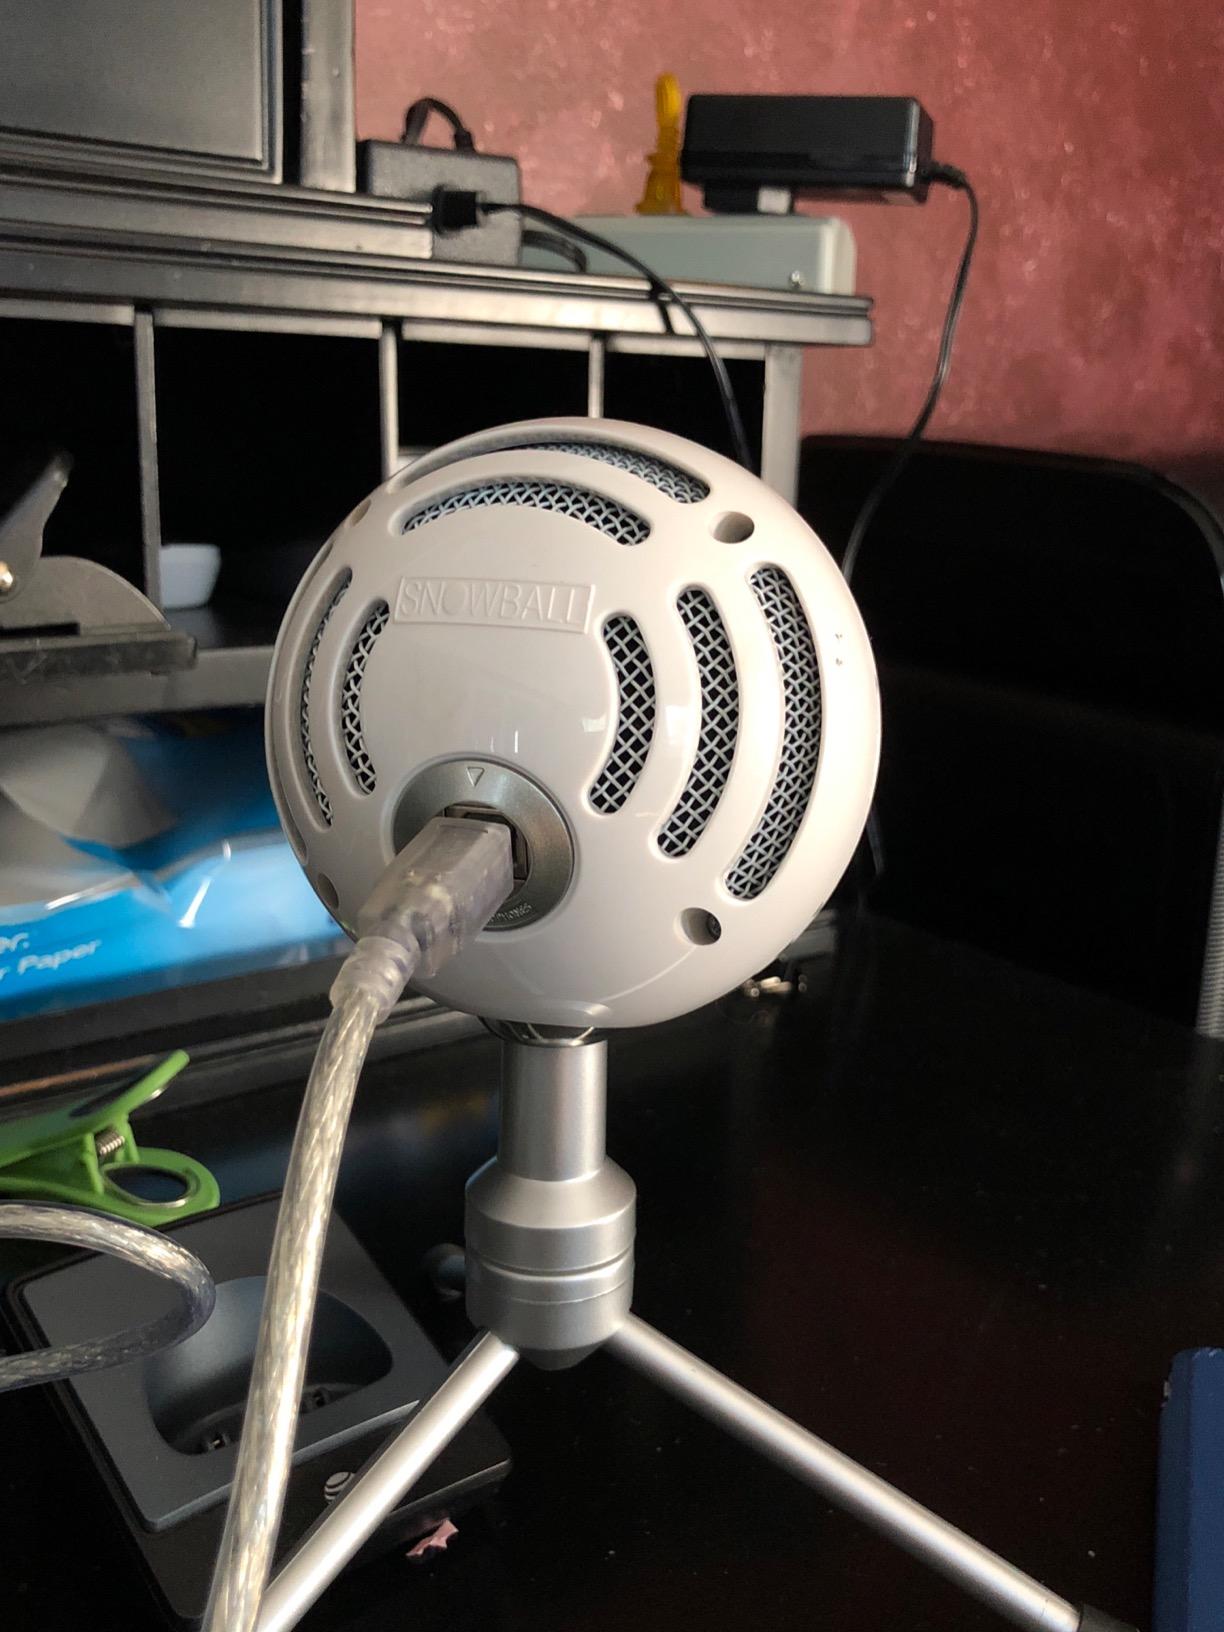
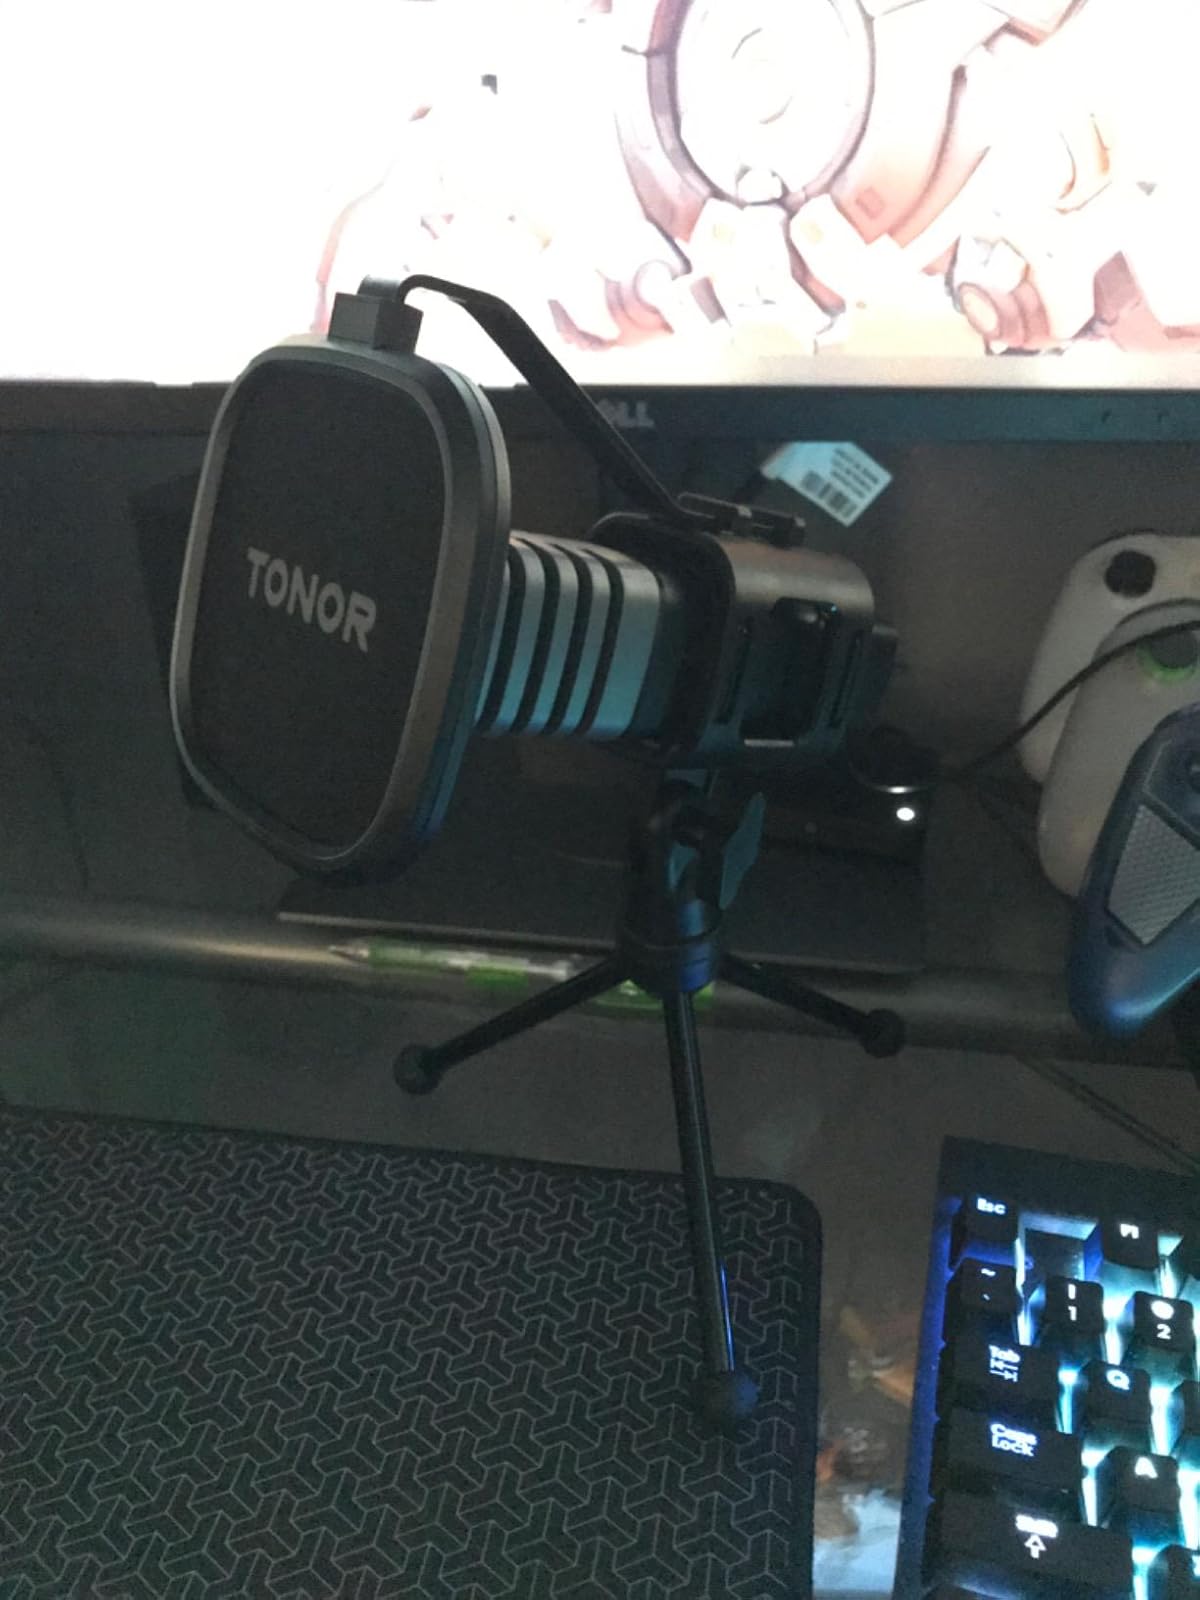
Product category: microphone
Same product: no